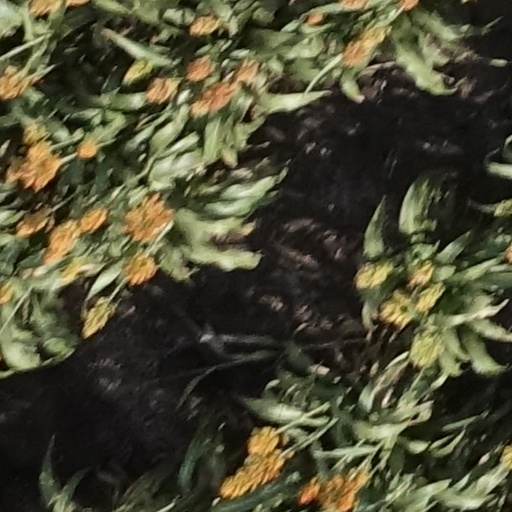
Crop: sorghum